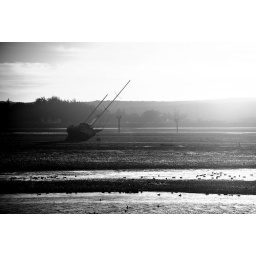
high and dry in black and white